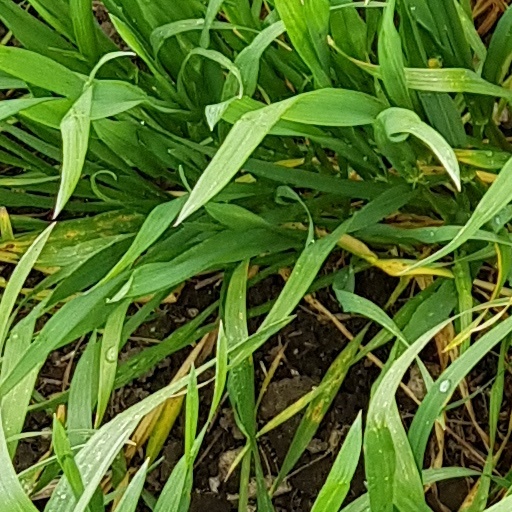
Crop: wheat